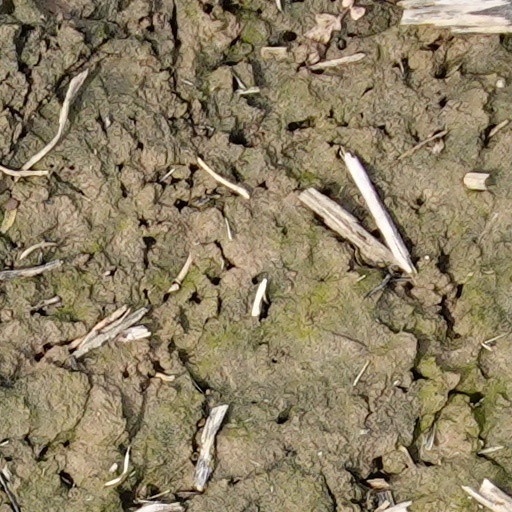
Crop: wheat